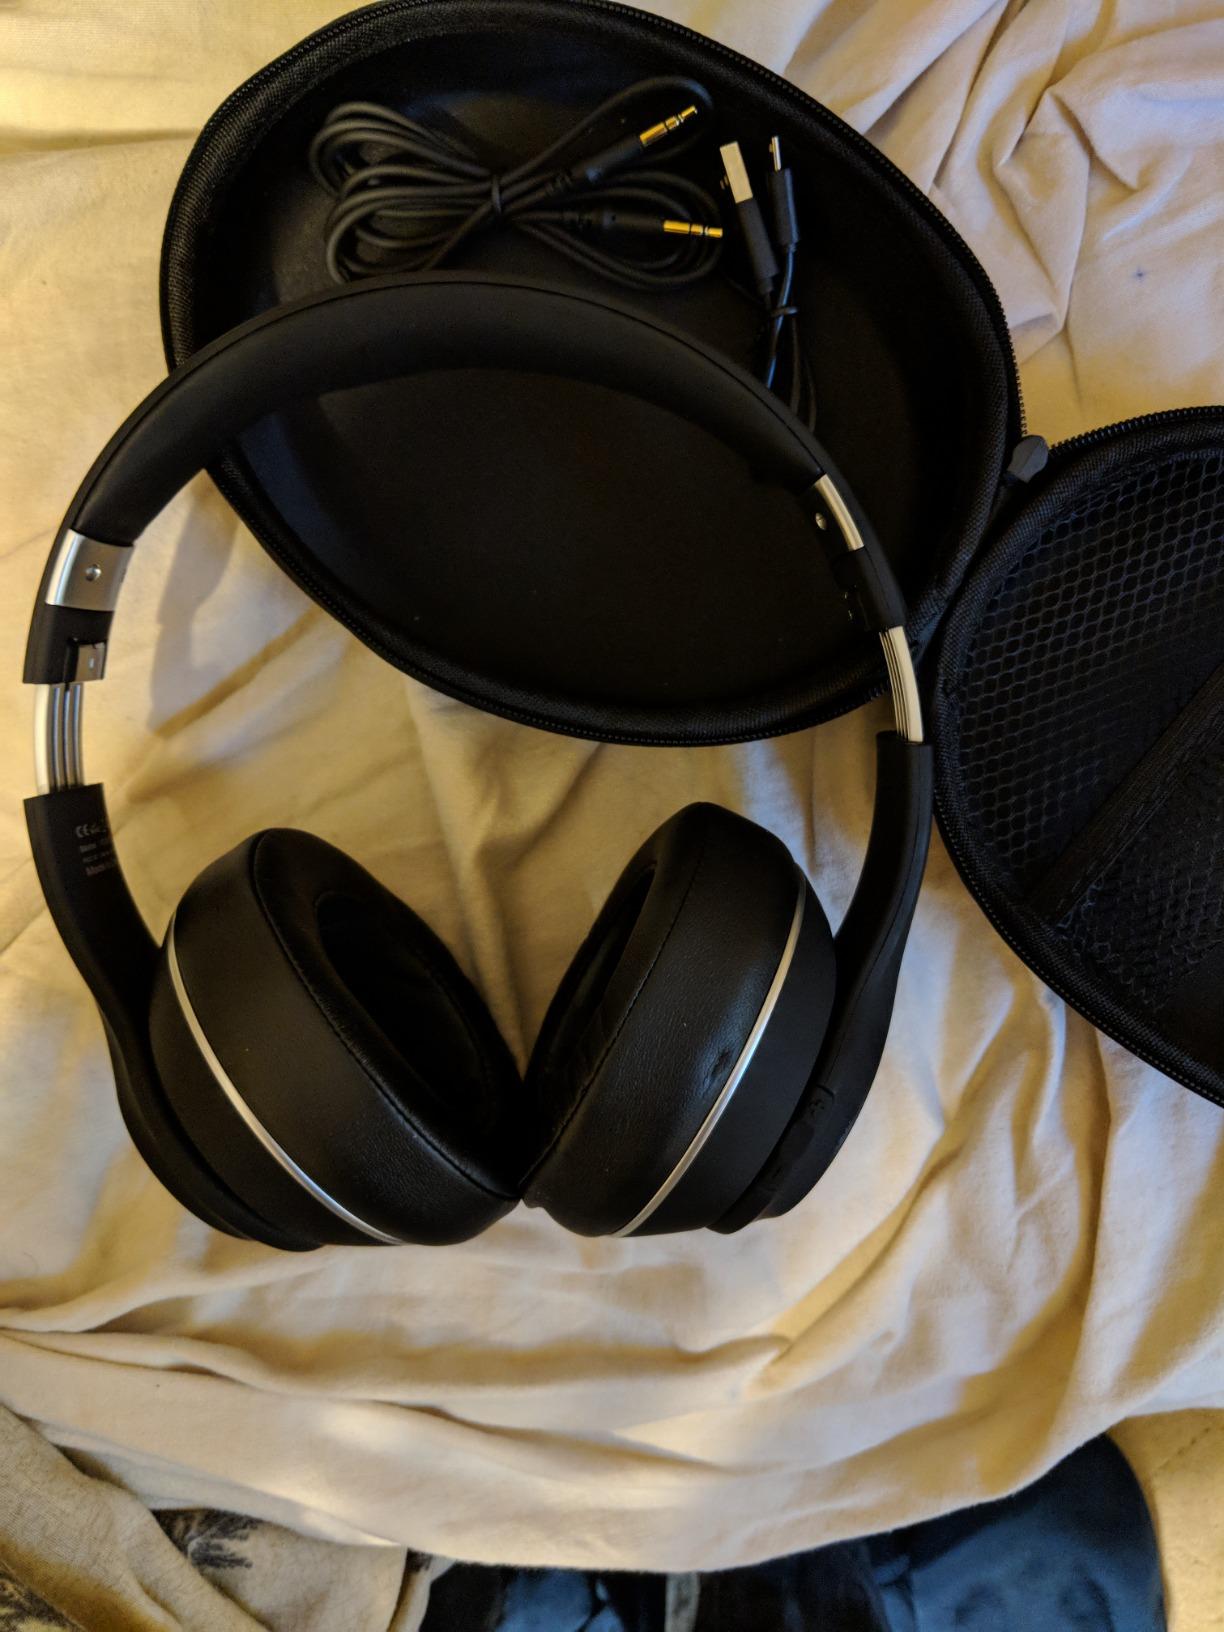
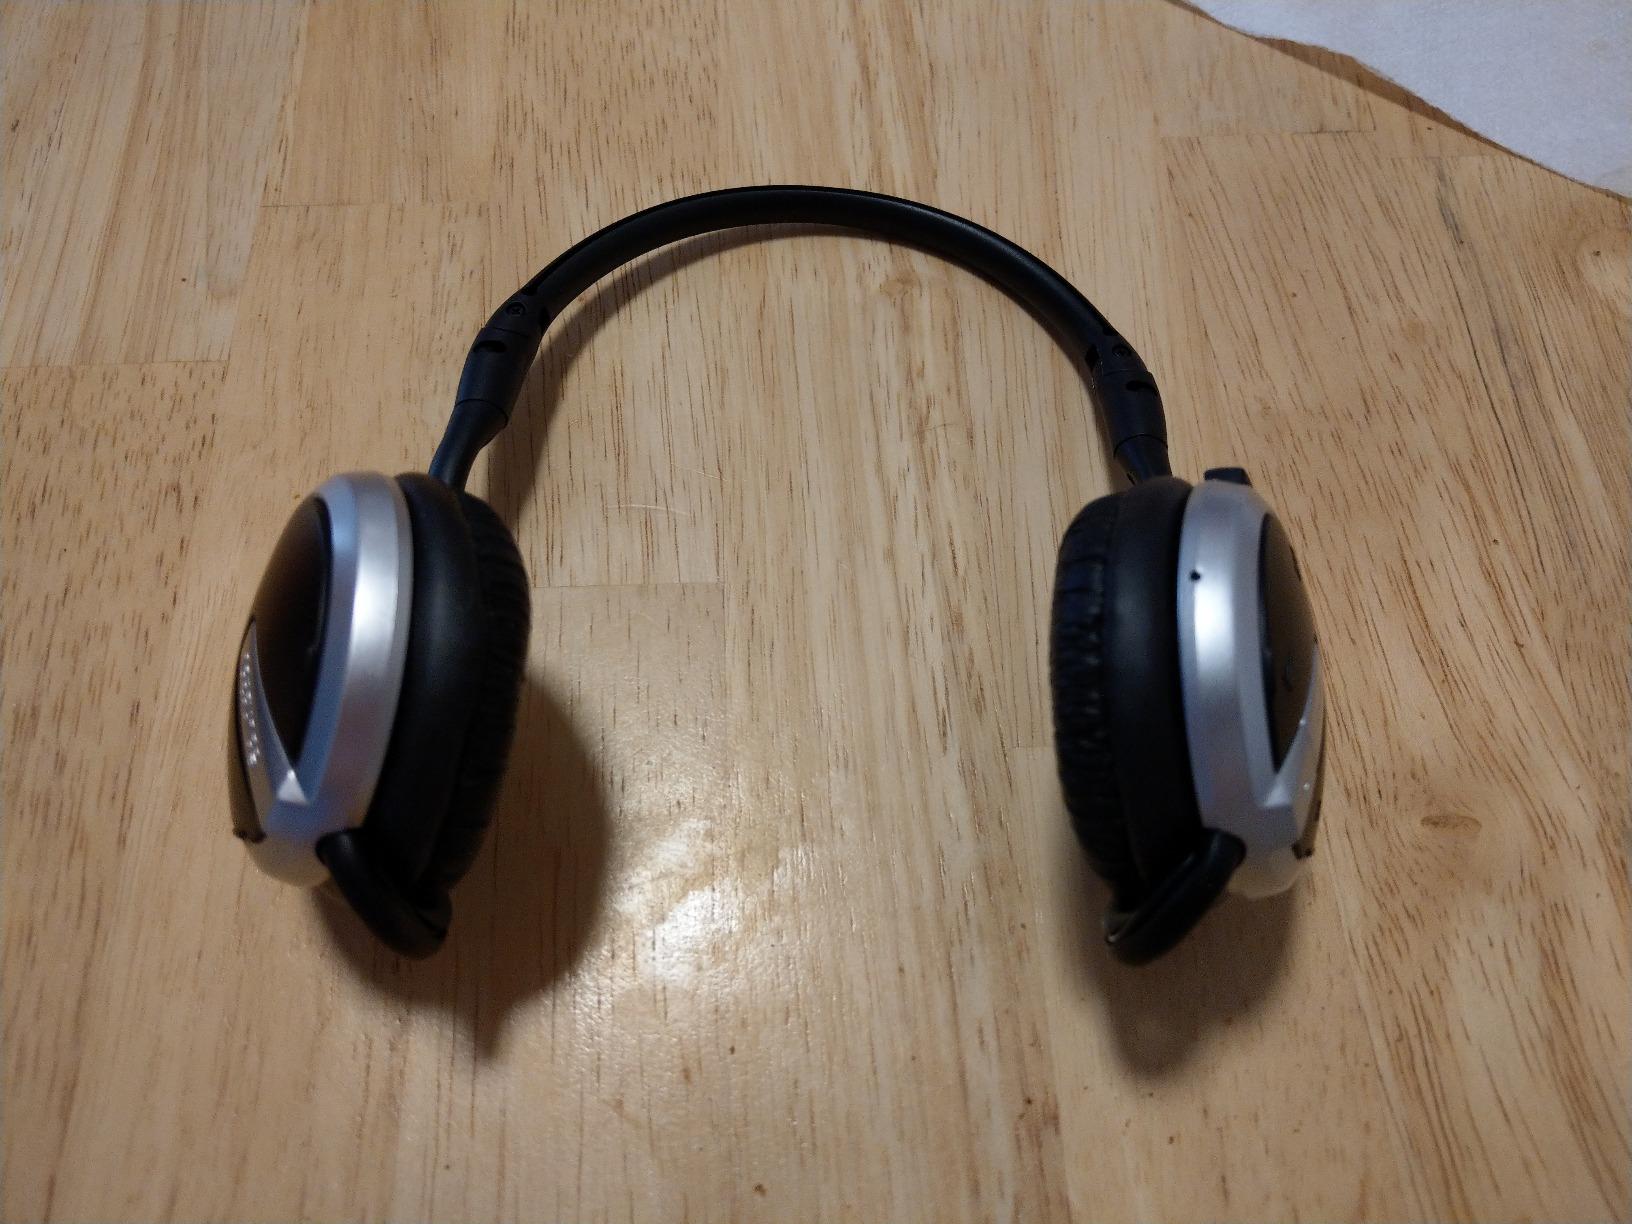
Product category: headphones
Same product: no